Milan Mišík

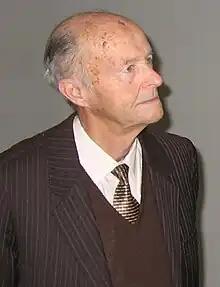

Milan Mišík (3 November 1928 in Skalica, Czechoslovakia – 7 May 2011 in Bratislava, Slovakia) was Slovak geologist and university professor. He excelled particularly as an expert in microfacies analysis, stratigraphy, sedimentology, petrography of sedimentary rocks, but also in paleogeography, general and structural geology and tectonics. His best known scientific works were dealing with carbonate rocks and exotic conglomerates.